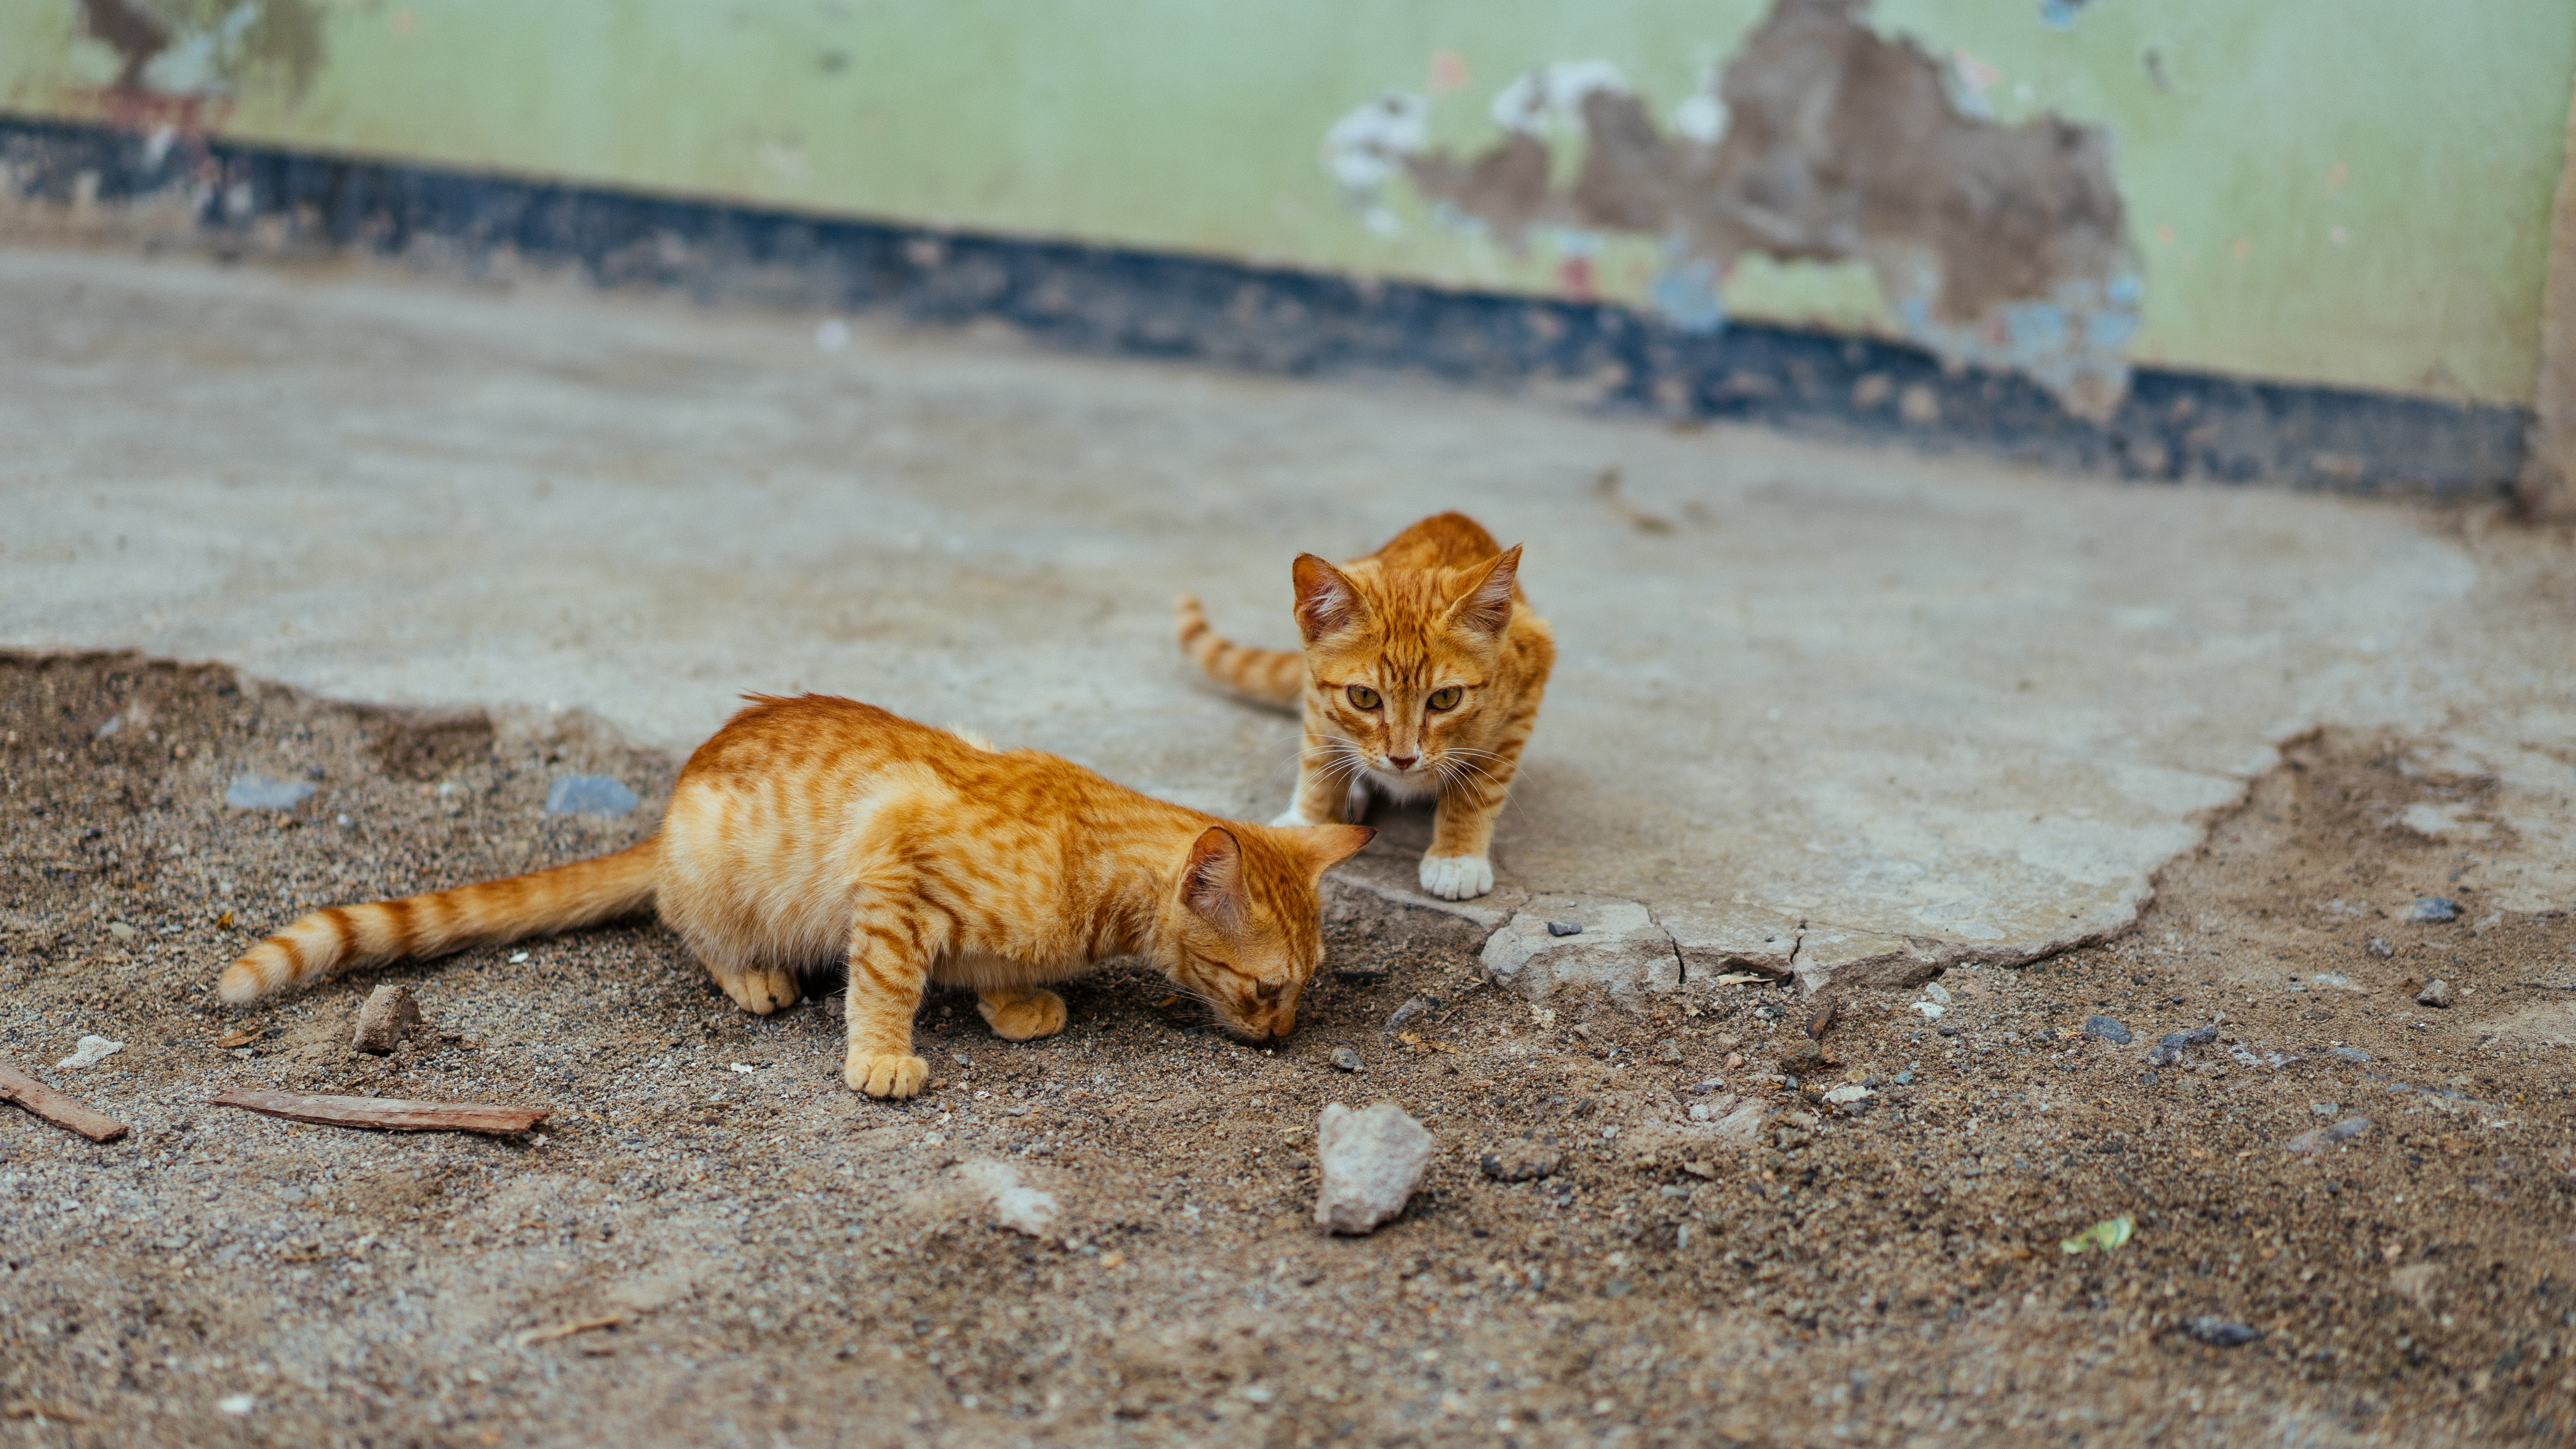
animal, wildlife, kitten, cat, feline, mammal, fauna, domestic